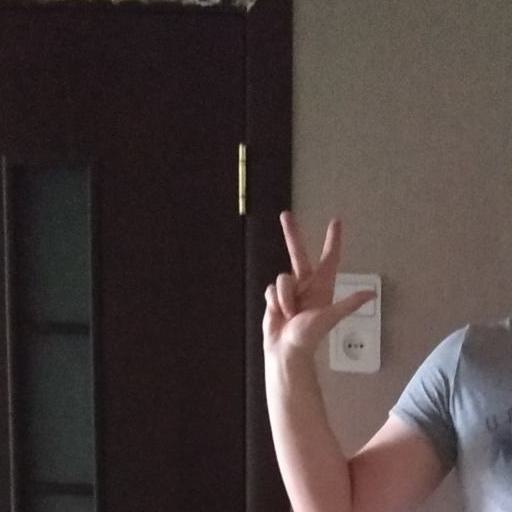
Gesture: three2